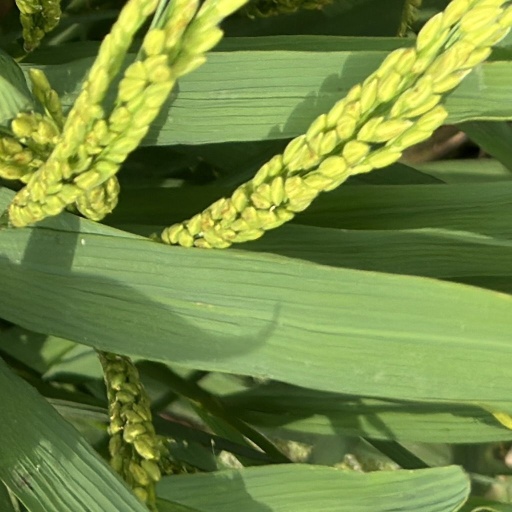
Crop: rice